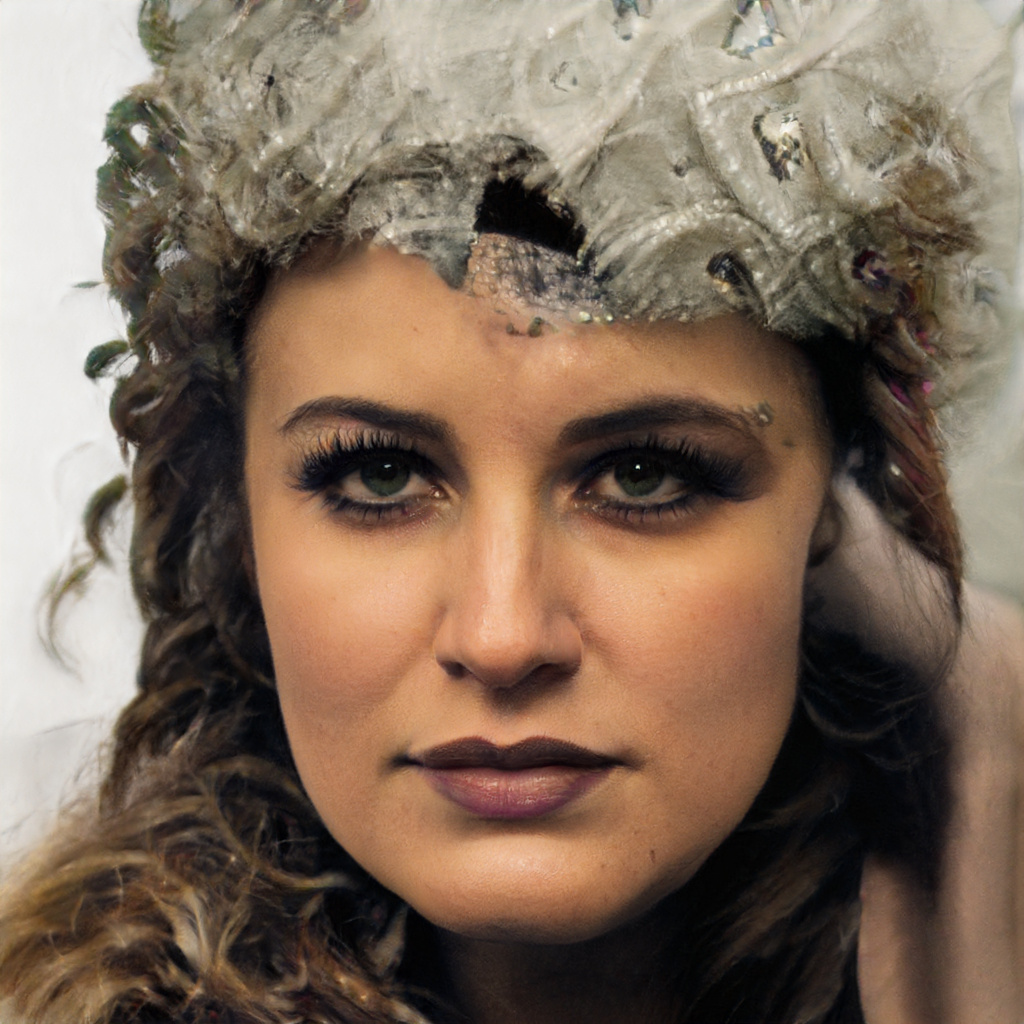
Gender: Female